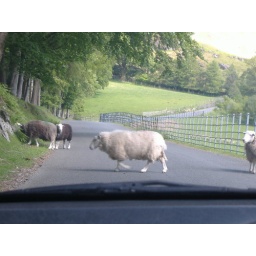
DSCF4167 Road Trip car sheep in road